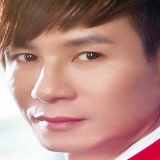
ca sĩ Lý Hải